Cardiak

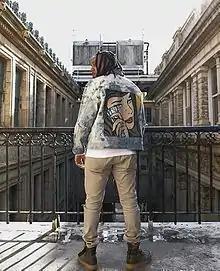
Cardiak in 2016

Carl McCormick (born June 26, 1988), professionally known as Cardiak, is an American record producer. He began producing music in 2008.